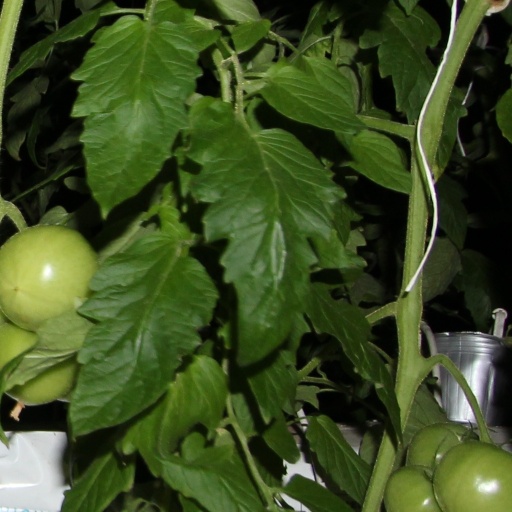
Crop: tomato